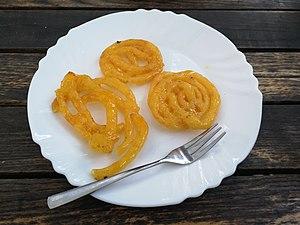
La zlabia, ou zelabia, est une confiserie de la cuisine orientale traditionnelle. Intermédiaire entre un gâteau et une confiserie, elle est préparée au Maghreb, principalement lors du mois de ramadan. Elle est aussi préparée dans les pays du Moyen-Orient, comme en Iran, l'Irak, la Jordanie, la Syrie, Palestine, le Liban et l'Égypte. On la retrouve dans des pays de l'Est africain, comme Zanzibar, les Comores ou Mayotte. Cette pâtisserie frite est appelée jalebi, jilapi ou zulbia dans le sous-continent indien, comme en Inde, au Bangladesh, au Népal, au Pakistan, en Afghanistan et au Sri Lanka.